Armageddon (2007)

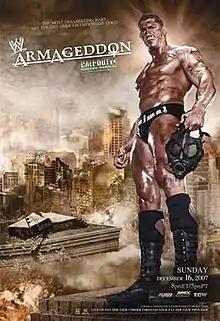
Promotional poster featuring Batista

The 2007 Armageddon was the eighth Armageddon professional wrestling pay-per-view (PPV) event produced by World Wrestling Entertainment (WWE). It was held for wrestlers from the promotion's Raw, SmackDown!, and ECW brand divisions. The event took place on December 16, 2007, at the Mellon Arena in Pittsburgh, Pennsylvania. This was the last WWE PPV to be in 4:3 (480p standard definition) format, as in January 2008, all WWE shows went to 720p high definition.